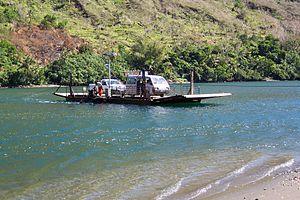
Nouvelle-Calédonie Hienghène le bac sur la Ouaieme photo personnelle libre de droits - free license picture
Hienghène est une commune française de Nouvelle-Calédonie, en Province Nord, située au nord-est de la Grande Terre, à environ 5 heures de route de Nouméa, à 63 km au sud-est de Pouébo, à 42 km au nord-ouest de Touho et à 70 km de Poindimié.